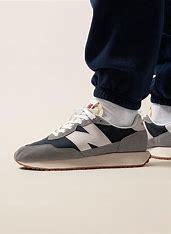
Brand: New
Model: Balance 237